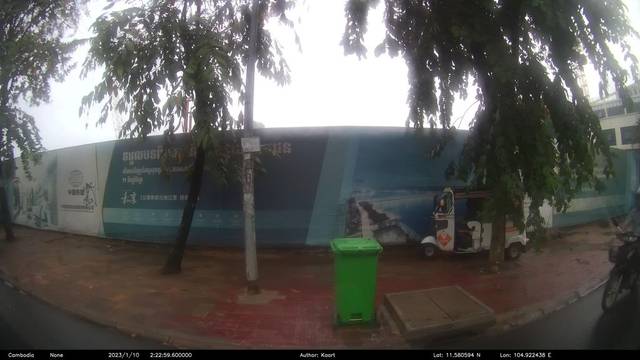
Region: Cambodia
Coordinates: 11.581, 104.922